Armstrong Whitworth Aircraft

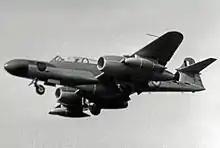
The last of 100 Gloster Meteor NF.14 night fighters built for the RAF at AWA's factories demonstrating at the 1954 Farnborough Air Show

In 1920, Armstrong Whitworth acquired the engine and automobile manufacturer Siddeley-Deasy. The engine and automotive businesses of both companies were spun off as Armstrong Siddeley and the aircraft interests as the Sir W. G. Armstrong Whitworth Aircraft Company. When Vickers and Armstrong Whitworth merged in 1927 to form Vickers-Armstrongs, Armstrong Whitworth Aircraft and Armstrong Siddeley were bought out by J. D. Siddeley and did not join the new grouping. This left two aircraft companies with Armstrong in the name – Vickers-Armstrongs (usually known as just "Vickers") and "Armstrong-Whitworth".